Liz MacDonald

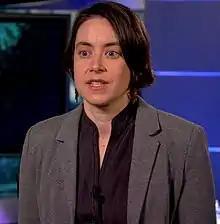
MacDonald discussing the STEVE aurora in 2018

Elizabeth MacDonald is a space physicist who works at NASA Goddard Space Flight Center. She is a co-investigator on the Helium, Oxygen, Proton, and Electron Spectrometer on the NASA Radiation Belts Storm Probe mission.